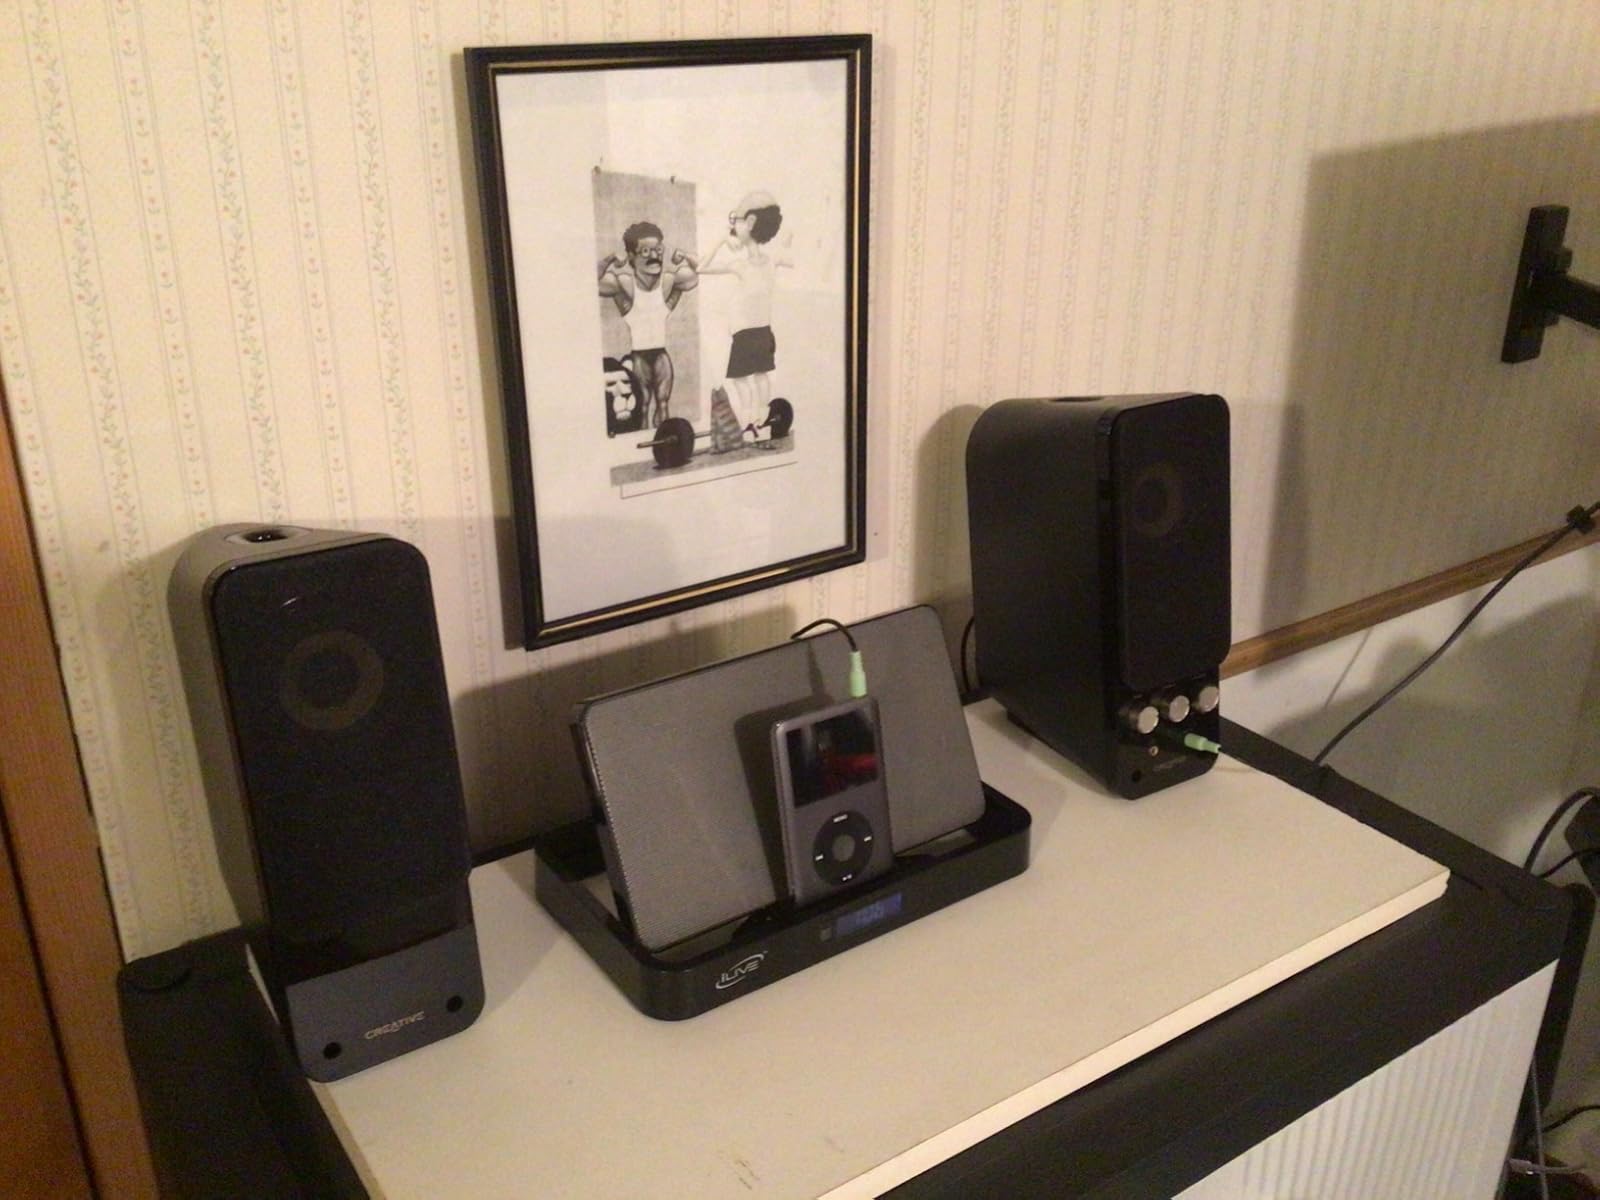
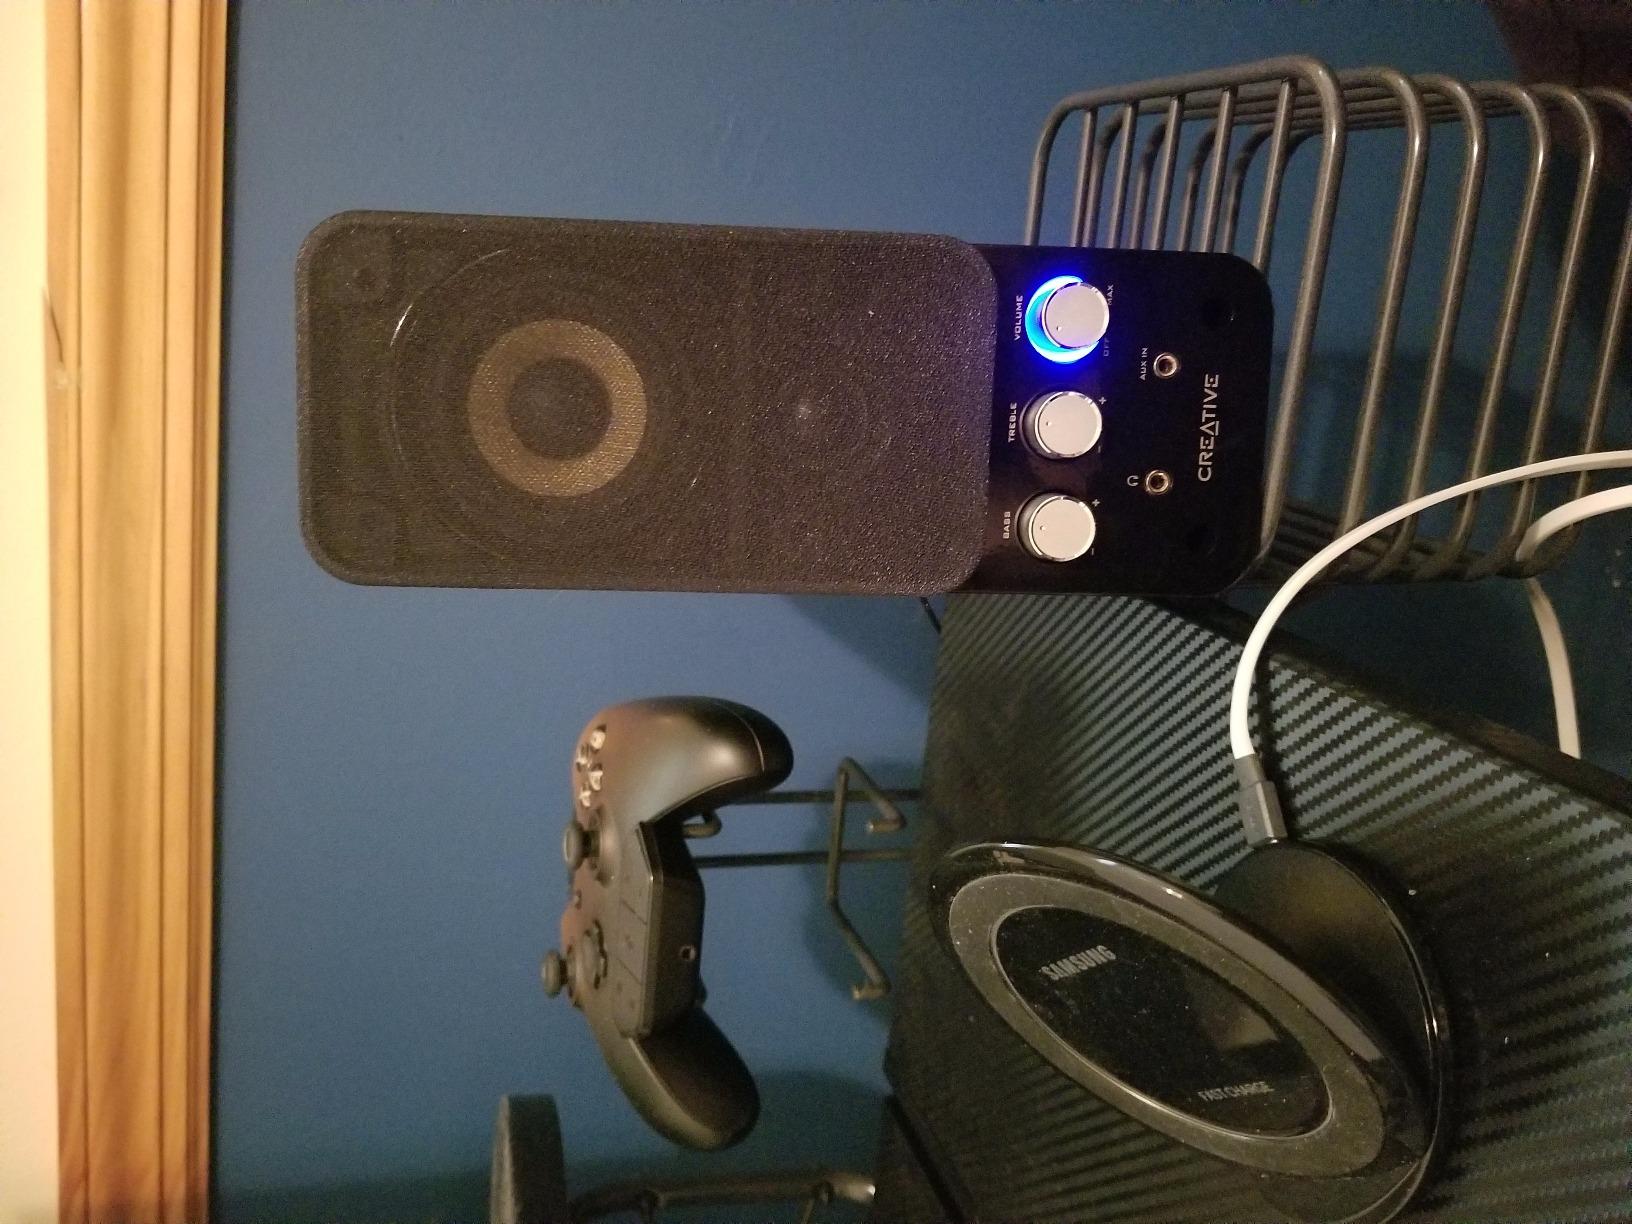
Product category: speaker
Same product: yes